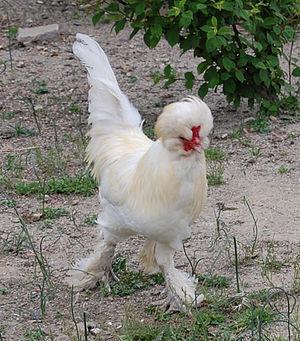
Cette liste regroupe les races de poules européennes officiellement reconnues en France, ainsi que quelques races reconnues au niveau européen.
Cette liste des races de poules recense essentiellement les races rencontrées en Europe et n'est pas exhaustive. Ce sont des poules domestiques, même si certaines ont des caractères ou des origines sauvages.
La sultane est une race de poule domestique, rare en France mais courante en Allemagne, essentiellement élevée pour l'agrément et l'ornement des jardins. Venue de Turquie où elle était appelée "serai-tavuk", c'est-à-dire "poule du Sultan". Il existe une sultane naine mais elle n'est reconnue que dans peu de pays.